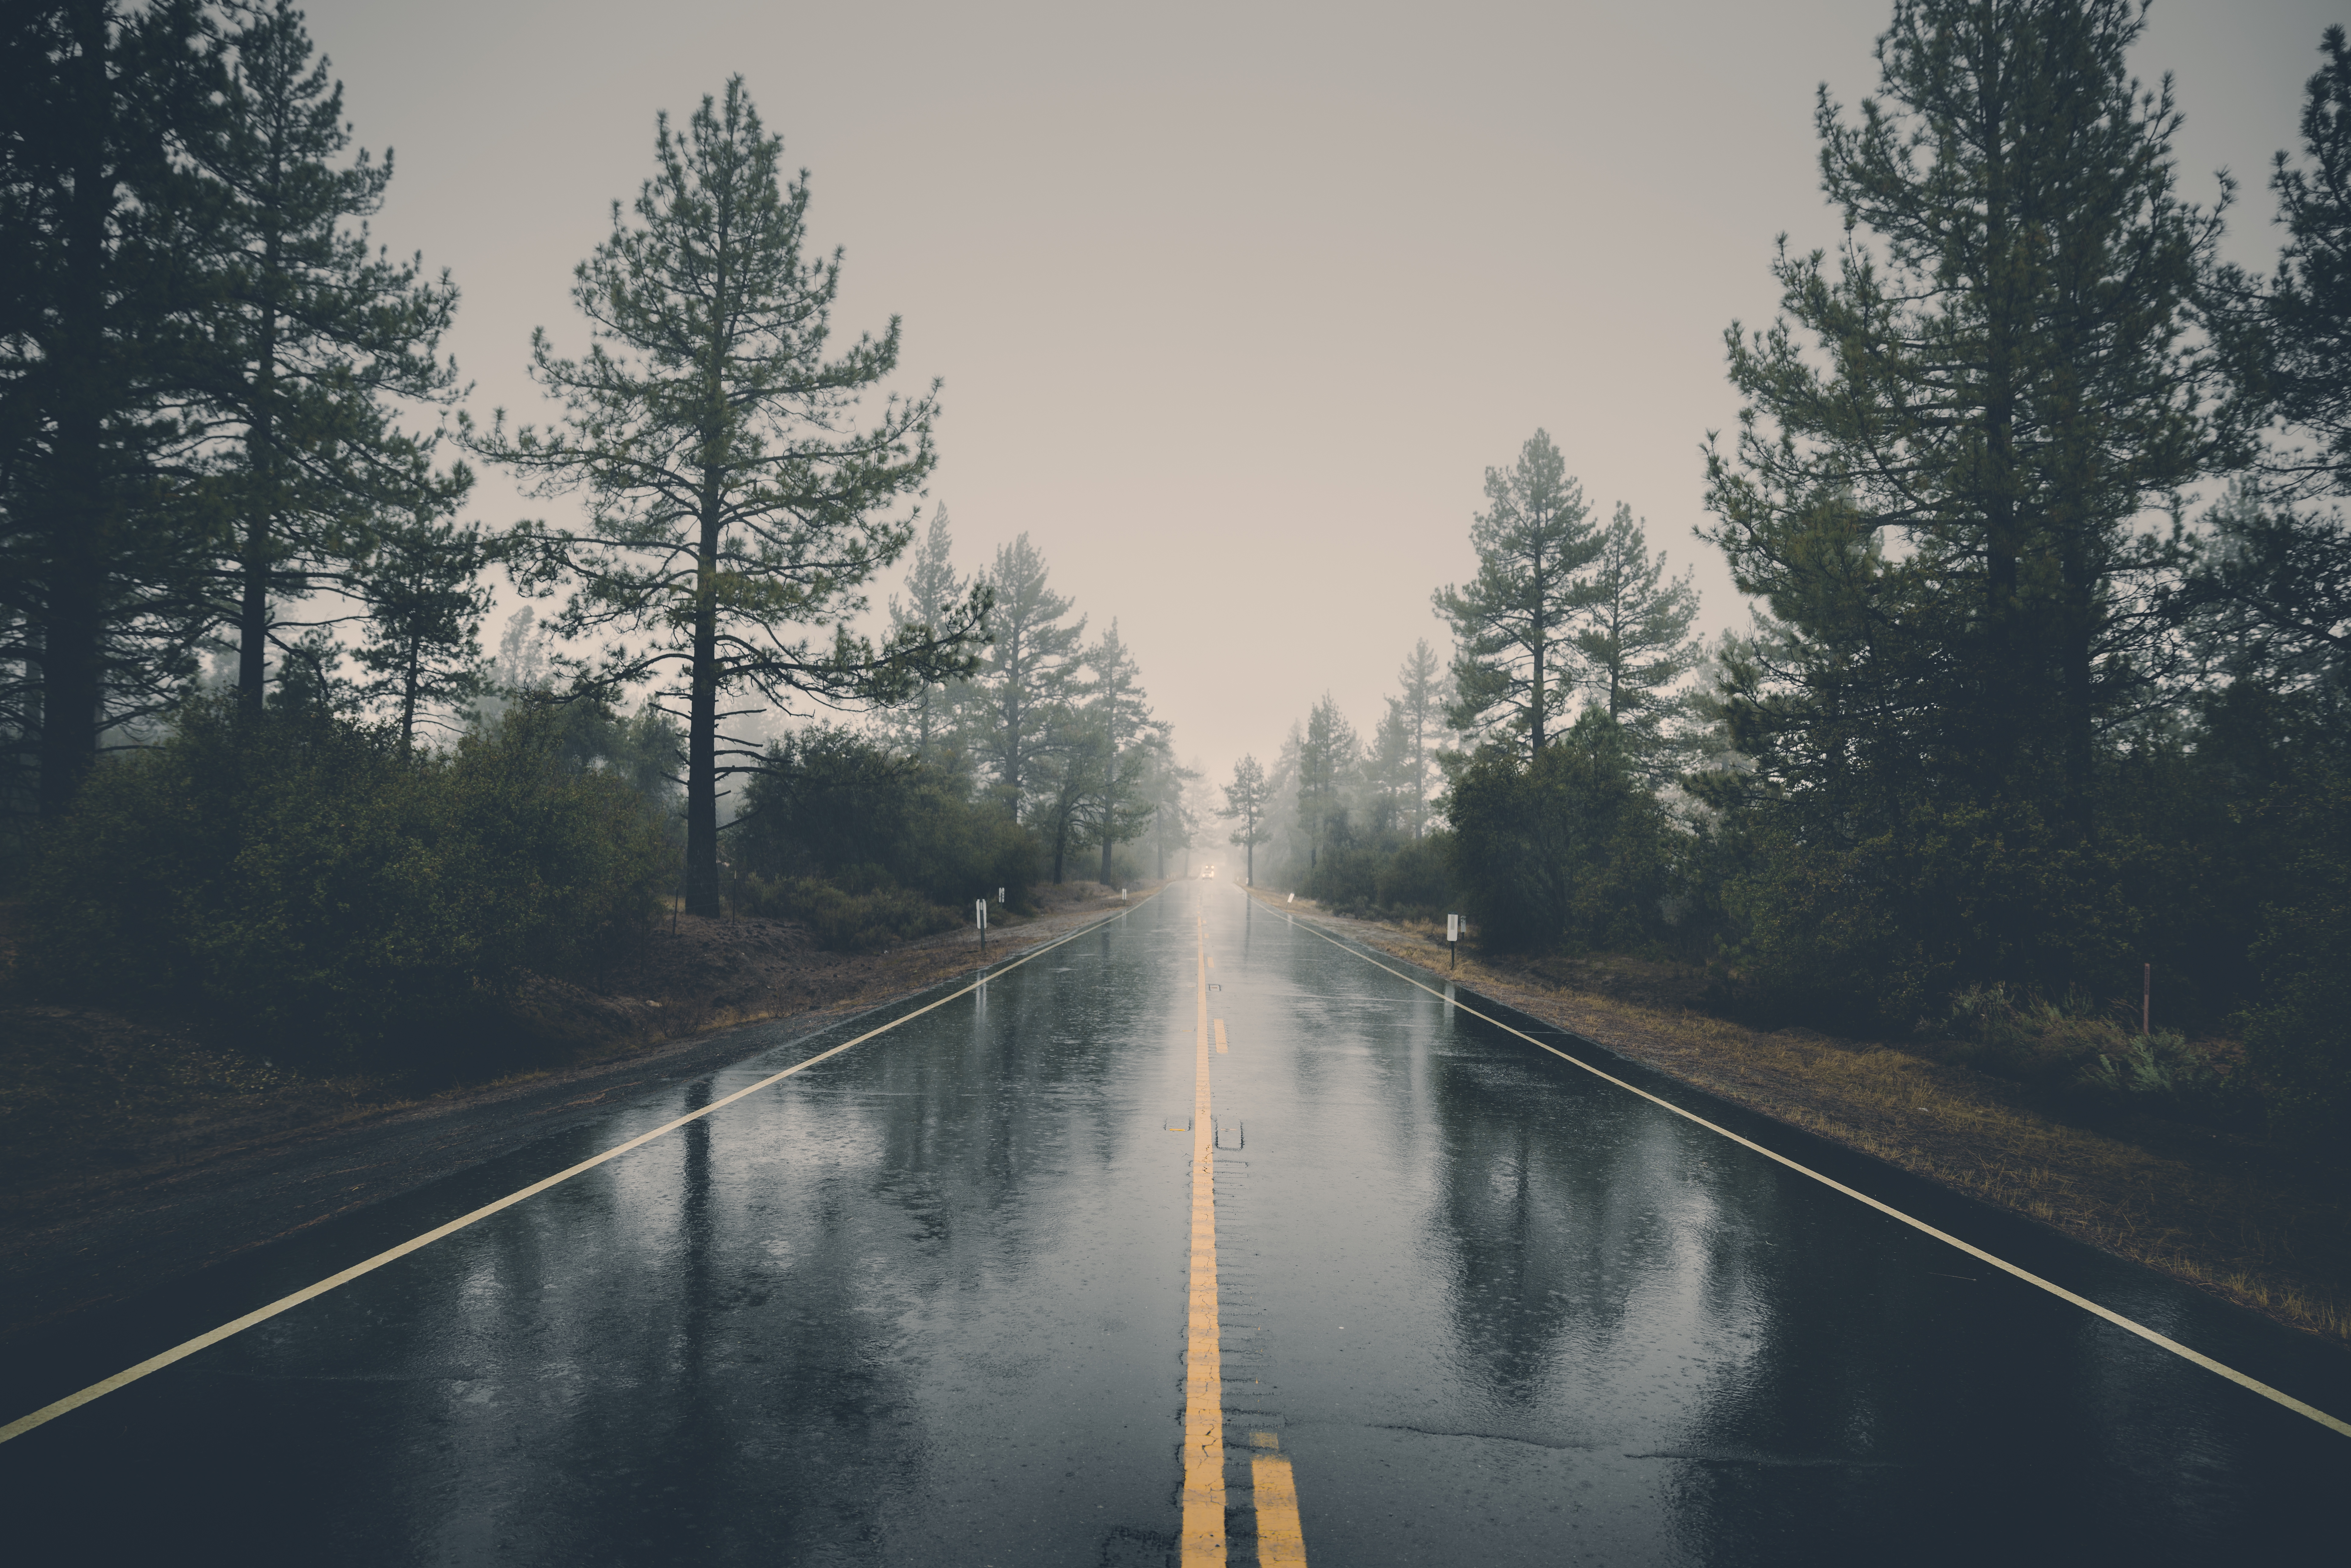
nature, sky, tree, atmospheric phenomenon, reflection, natural landscape, road, morning, natural environment, fog, atmosphere, woody plant, biome, mist, line, forest, cloud, infrastructure, road surface, landscape, thoroughfare, symmetry, plant, winter, river, calm, asphalt, highway, conifer, pine family, road trip, mountain, freezing, pine, national park, American larch, world, lane, snow, nonbuilding structure